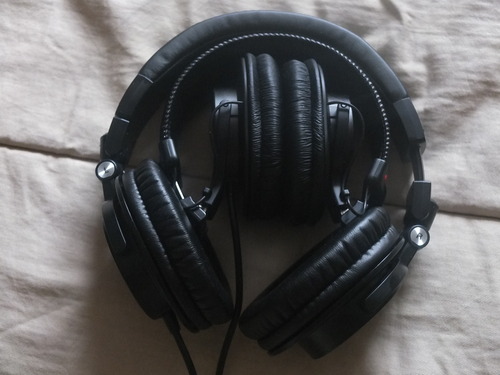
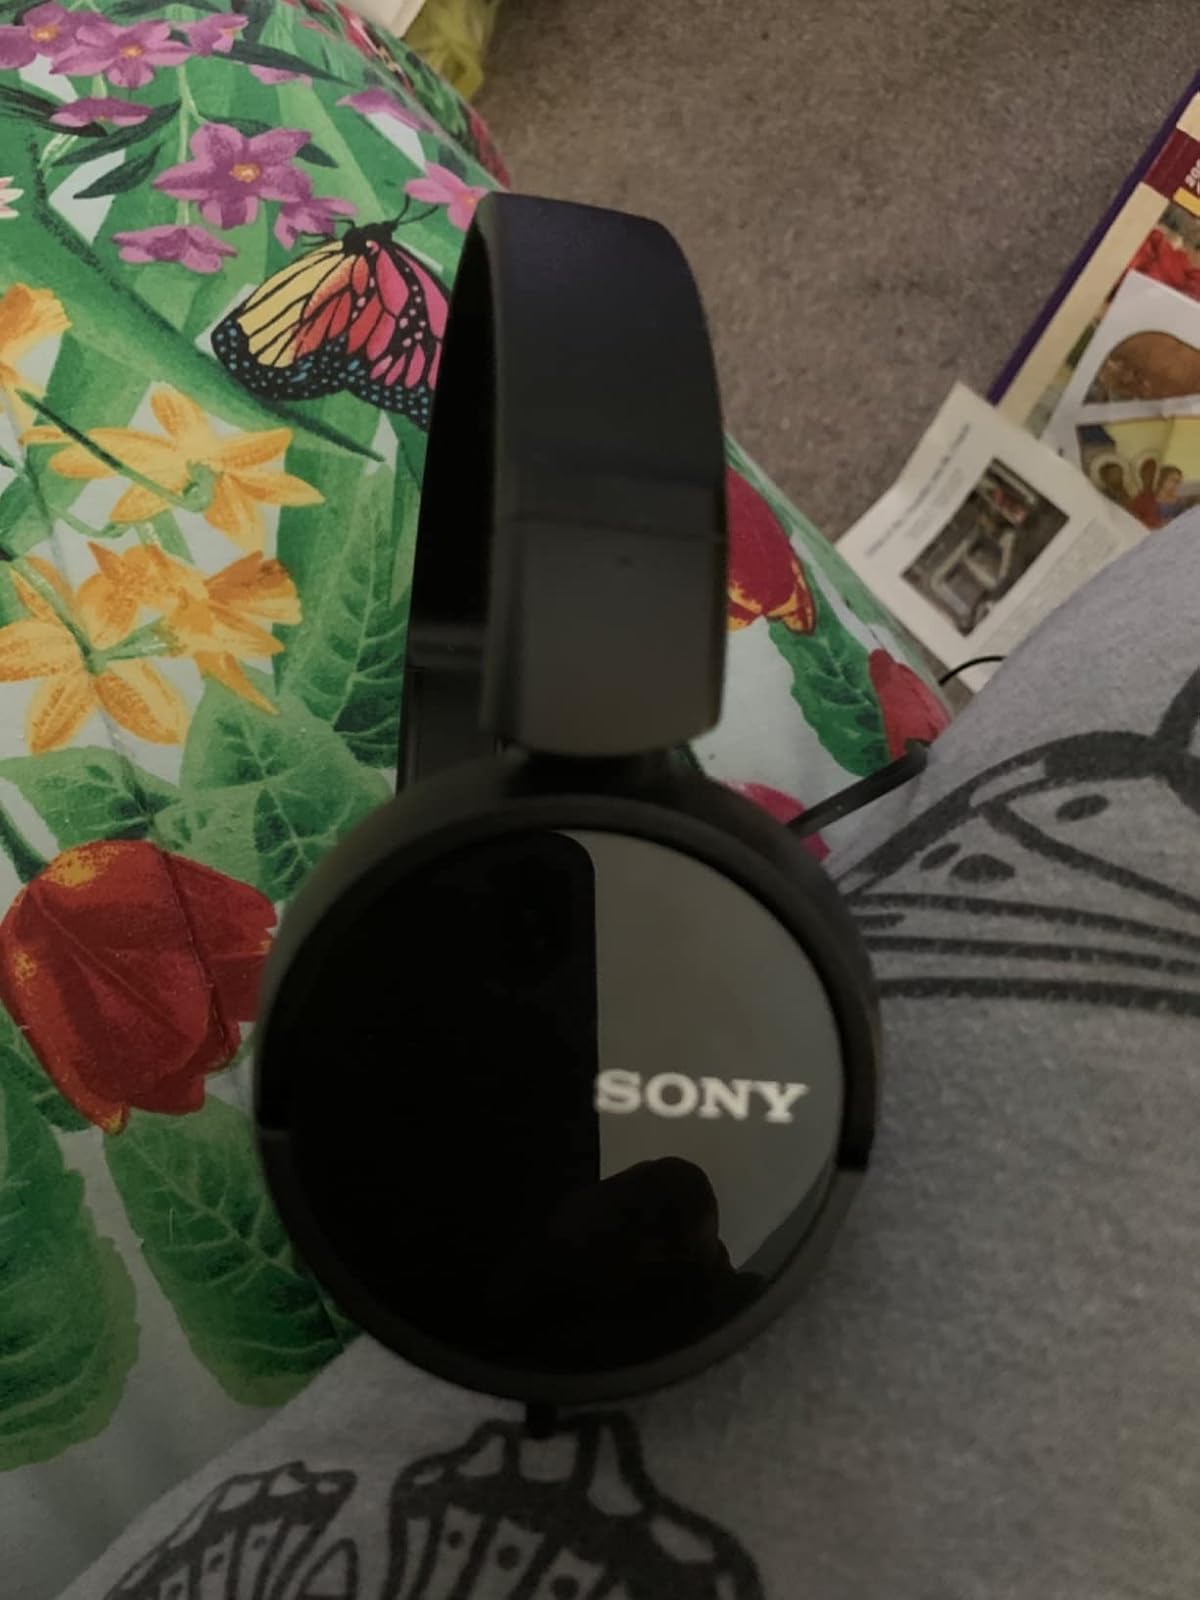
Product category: headphones
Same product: no